Nuraghe La Prisgiona

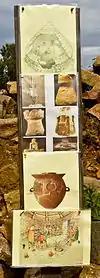

This article has been adapted from a text written by Dr Angela Antona, published on the website of Nuragha La Prisgiona. Permission for adaptation and publishing on Wikipedia granted by the site administration on 14/9/2013.